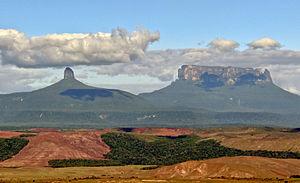
Un tepuy est un haut plateau à contours particulièrement abrupts, fréquent dans la Gran Sabana vénézuélienne et dans les régions voisines. Ce sont des reliefs tabulaires résiduels, dont les altitudes s'échelonnent de 1 200 à 3 050 m. Outre leur forme, les tepuys présentent des milieux naturels spécifiques, riches en espèces endémiques en raison de l'isolement de ces reliefs et de leurs contrastes climatiques forts.